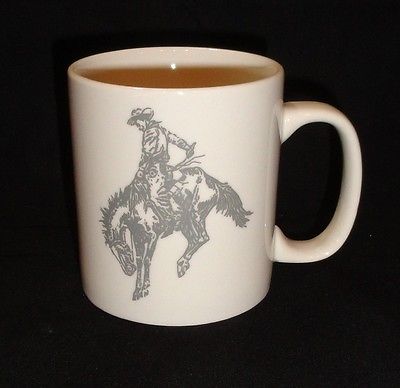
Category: mug